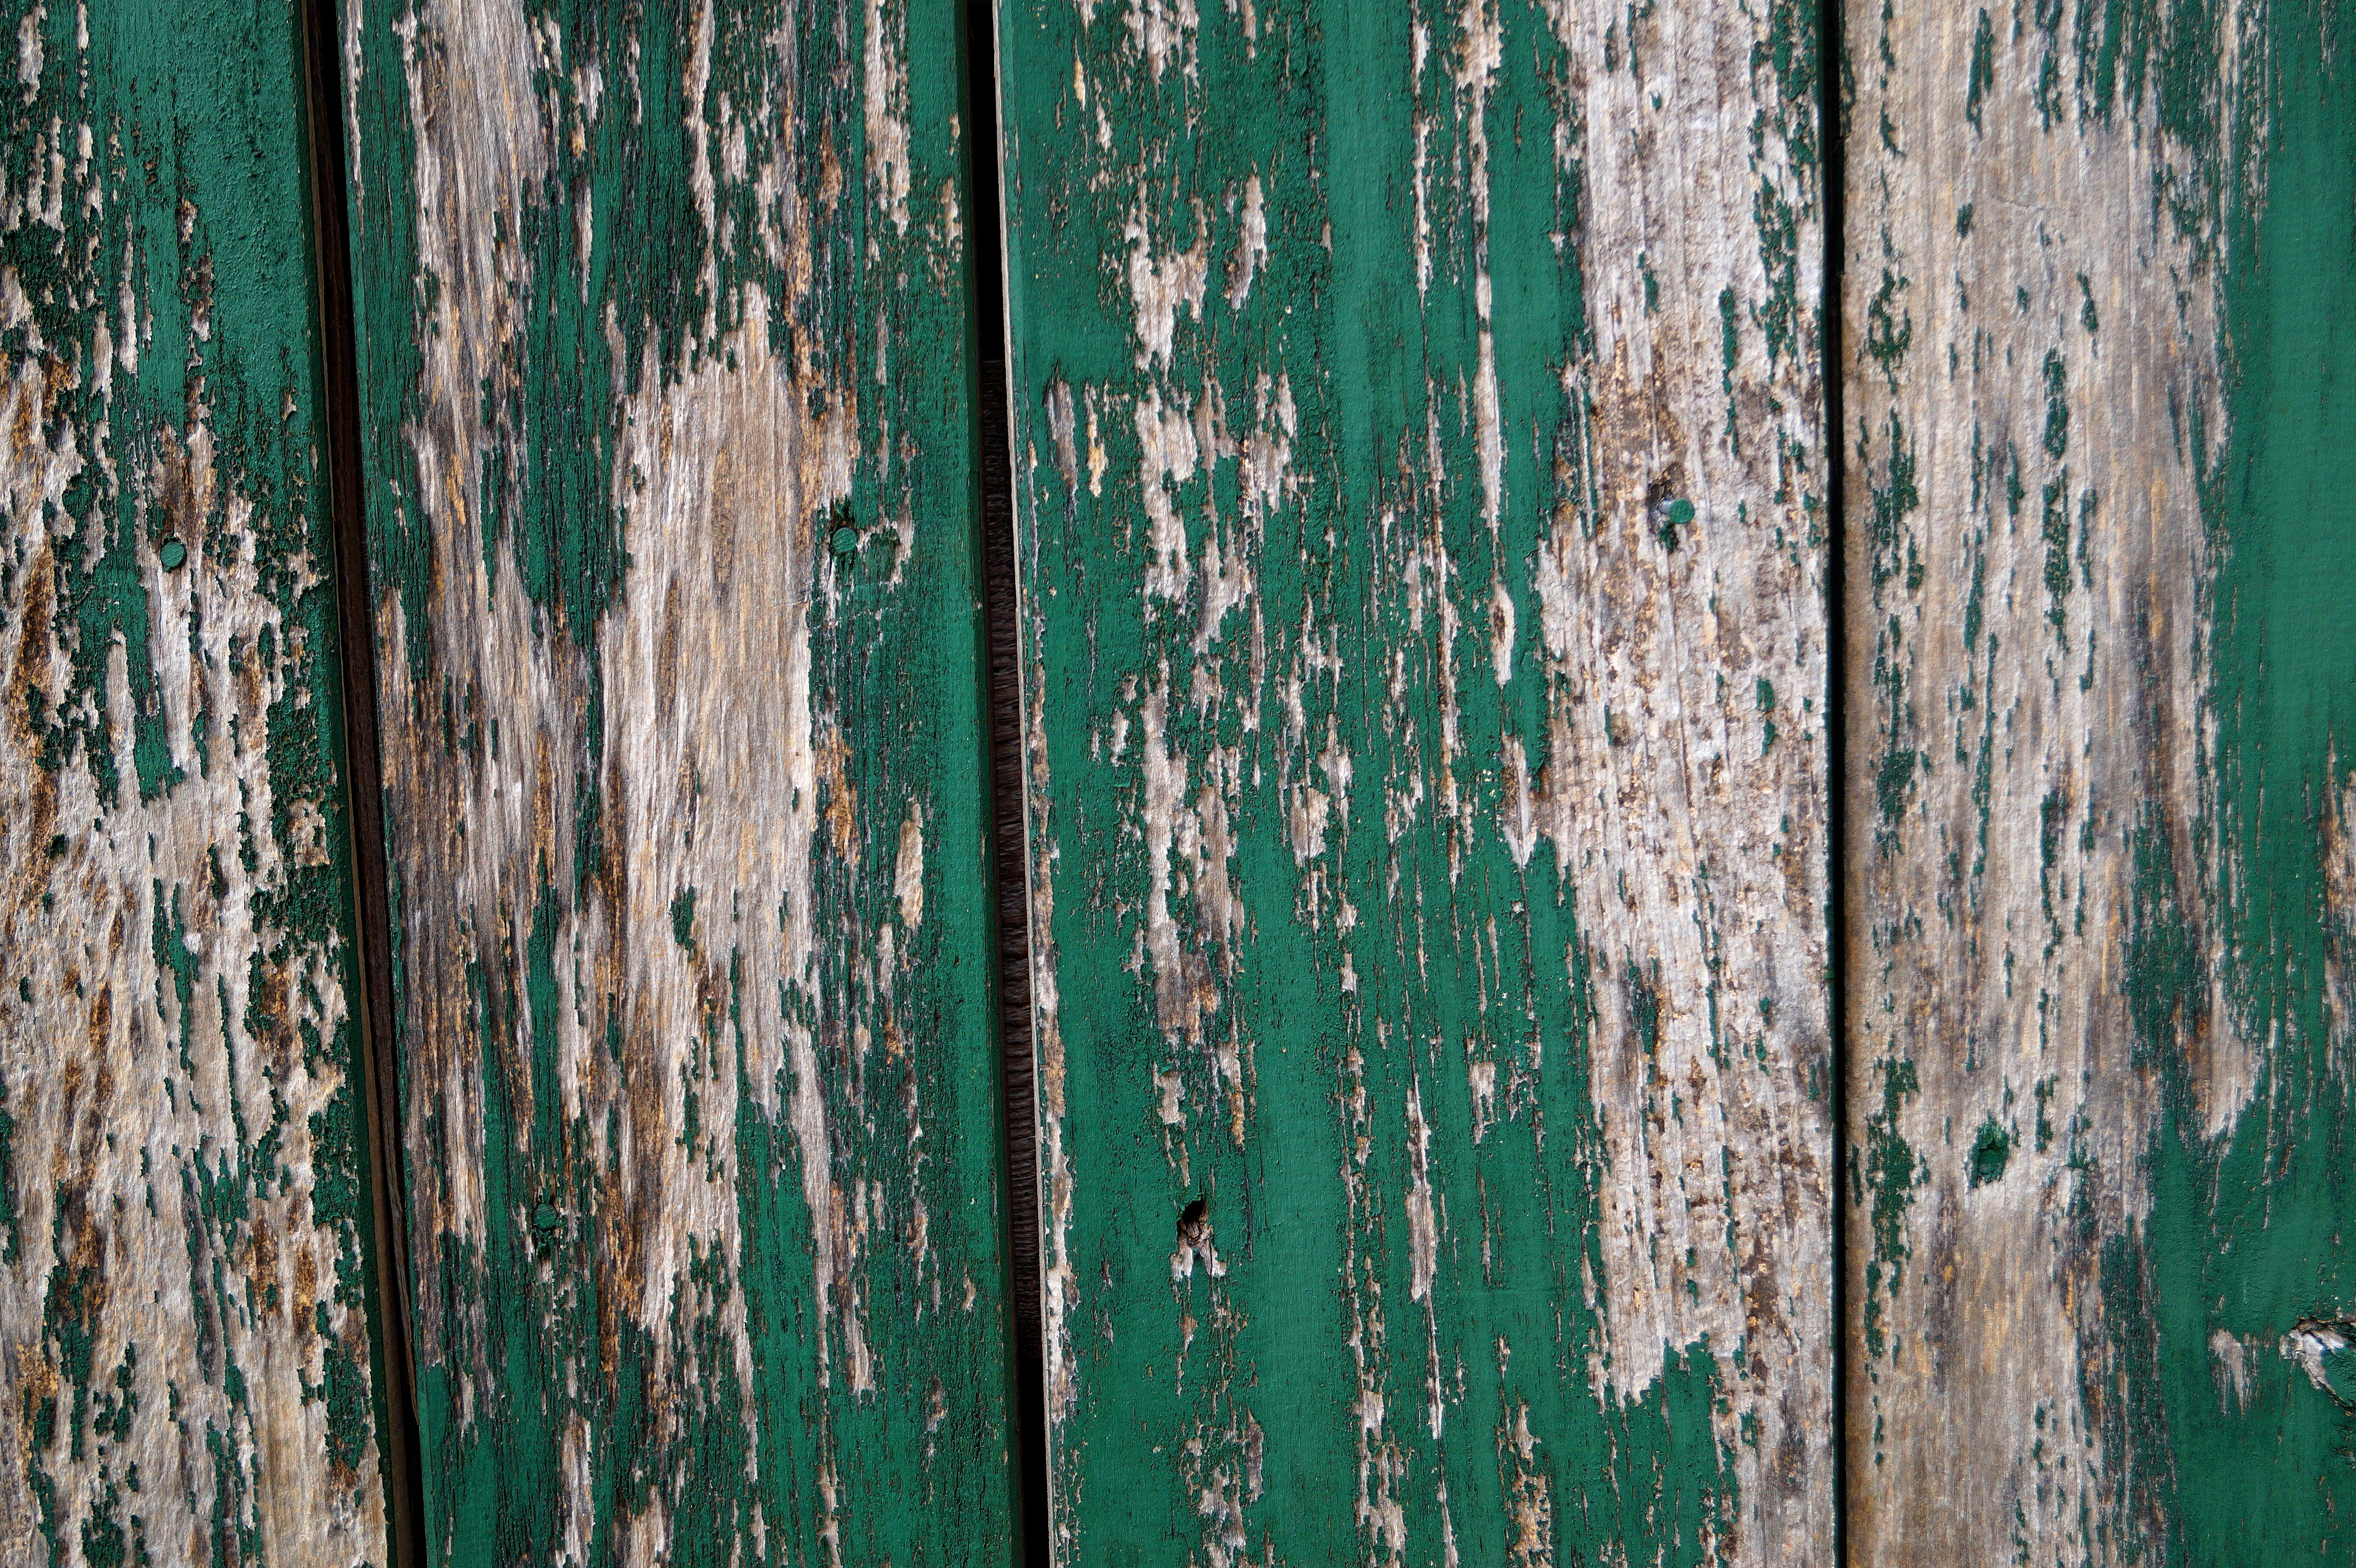
tree, branch, wood, vintage, texture, trunk, old, wall, formation, green, color, blue, material, weathered, background, boards, wooden wall, wooden boards, wall boards, decaying flaking, plant stem, woody plant